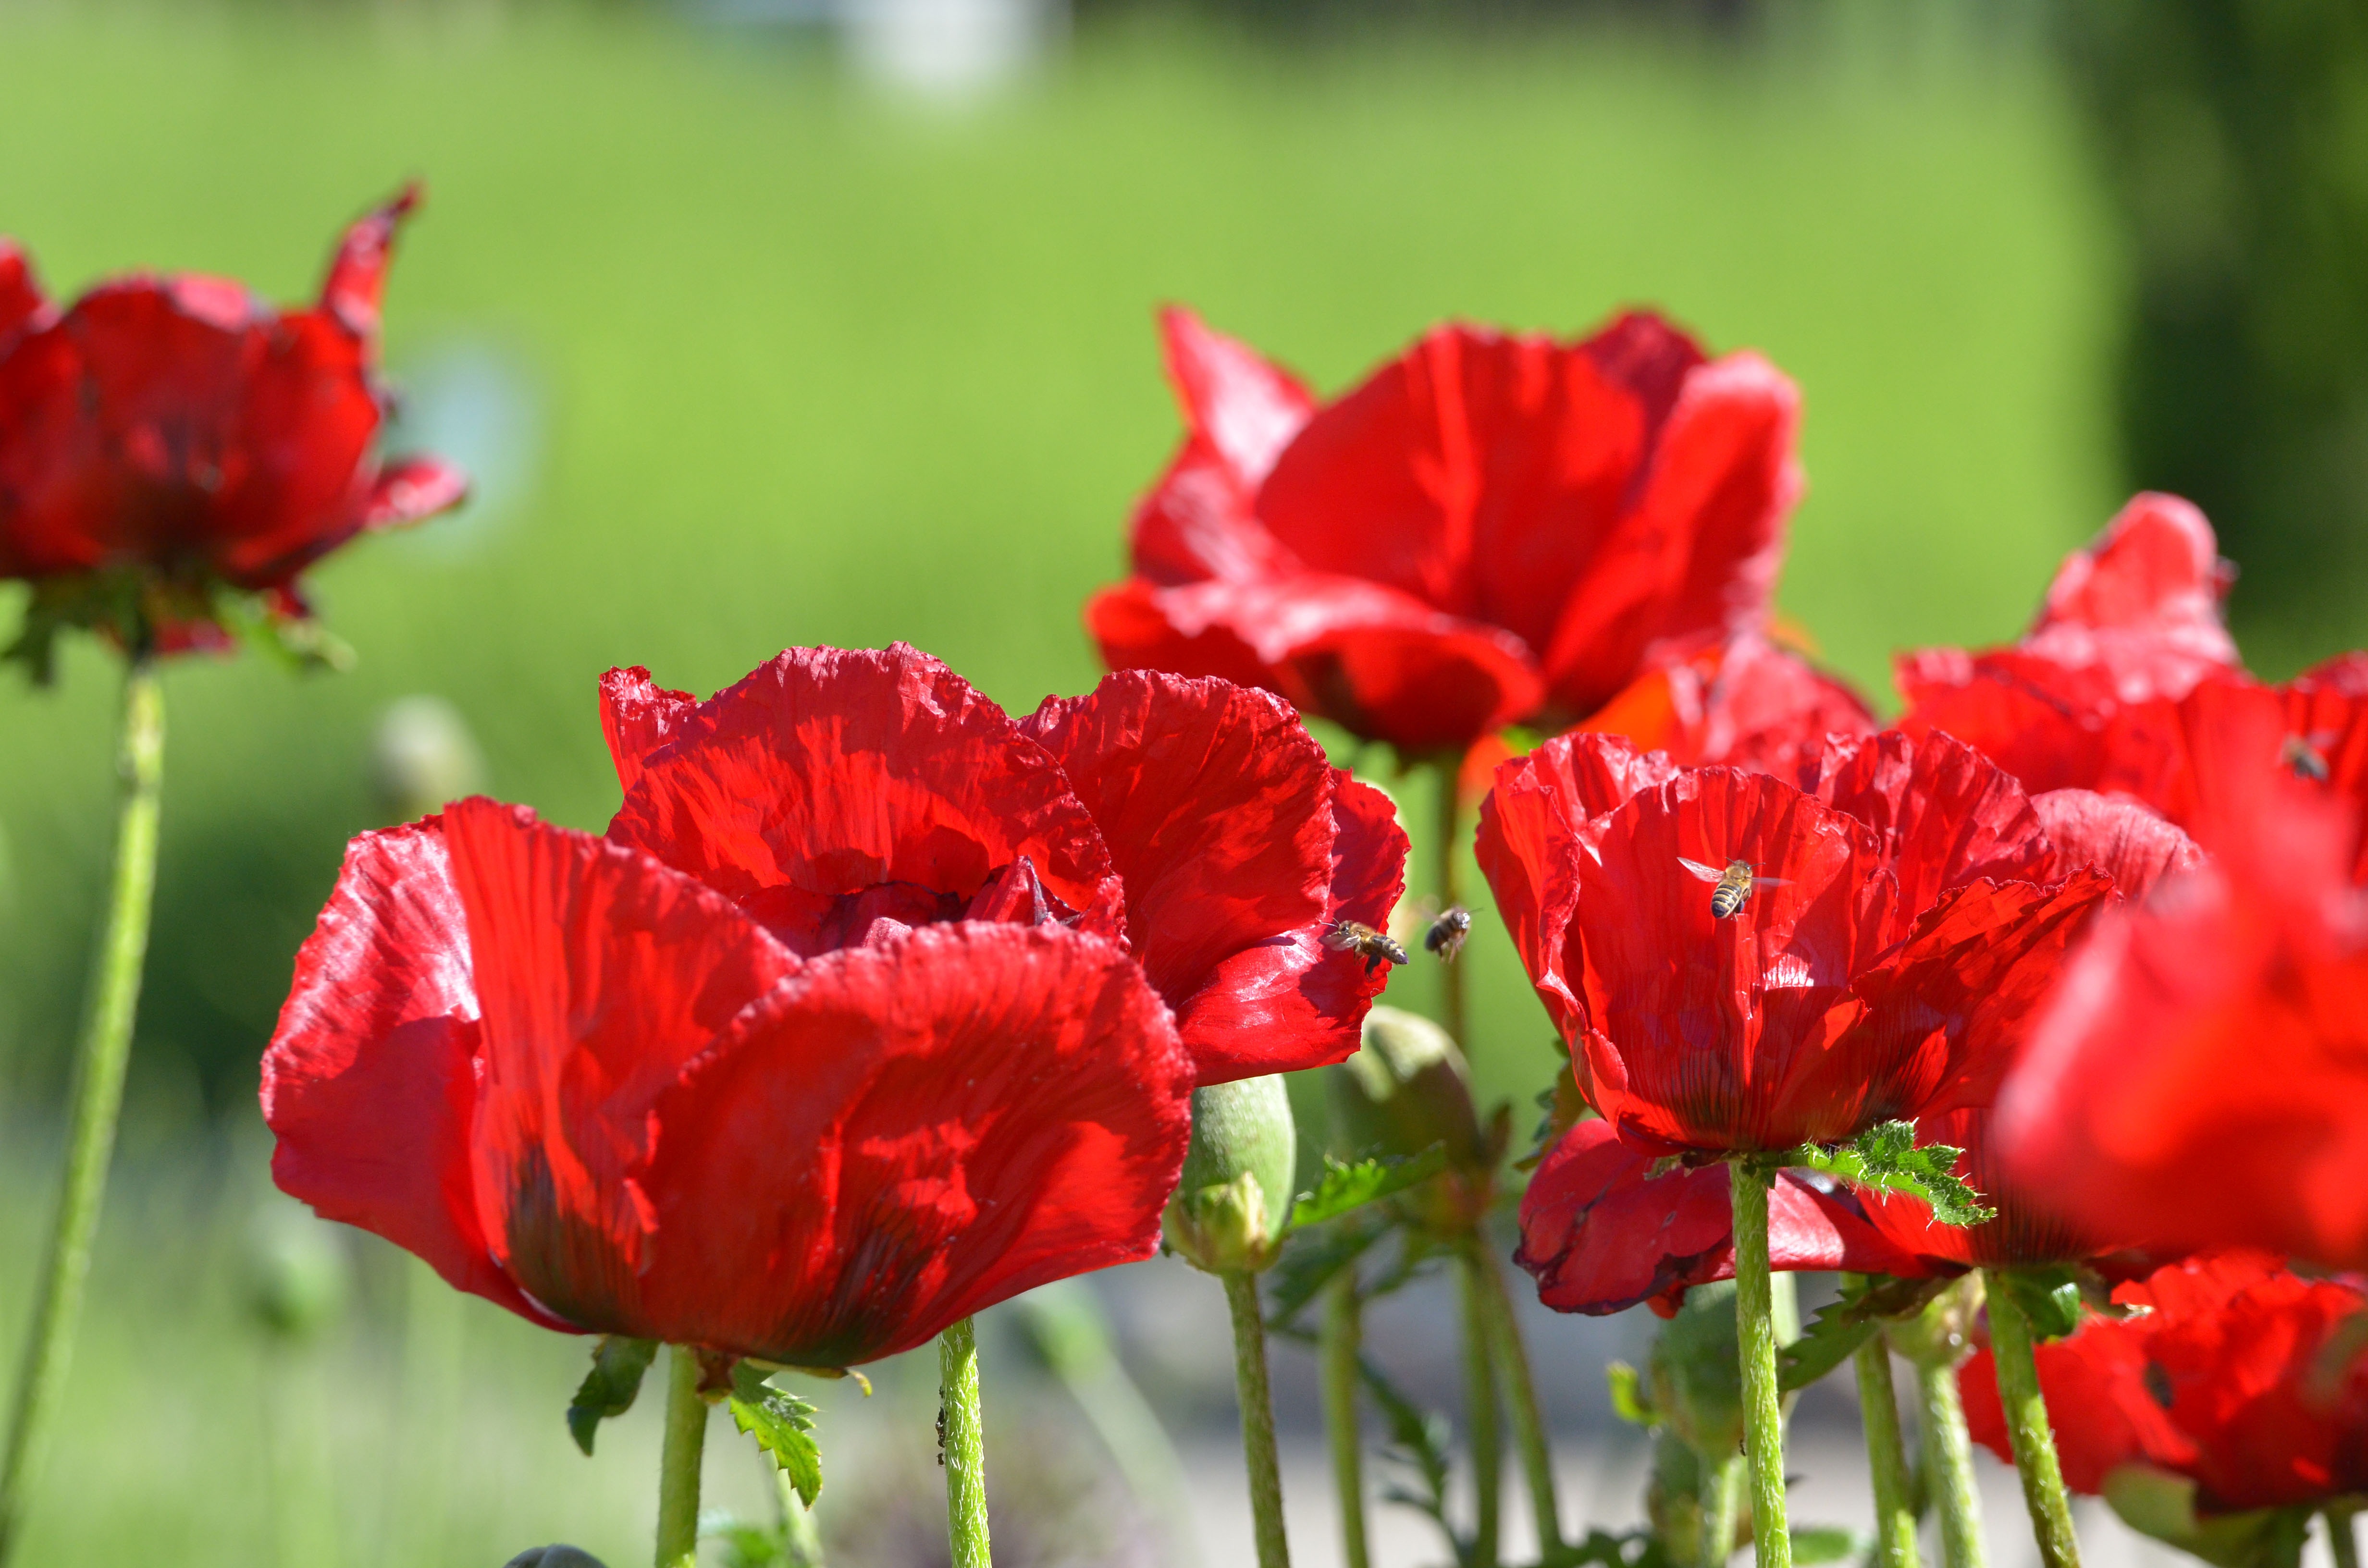
plant, meadow, flower, petal, spring, red, garden, flora, wildflower, flowers, klatschmohn, poppy flower, pistil, wildflowers, poppy, anemone, coquelicot, flowering plant, annual plant, plant stem, poppy family, pink family